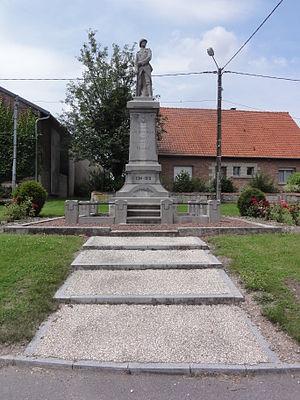
Aubencheul-aux-Bois (Aisne) monument aux morts